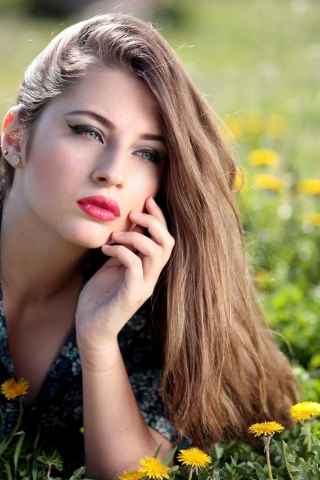
Gender: women